List of Billboard number-one R&B songs of 1953

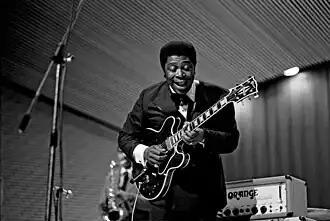
Singer B.B. King

In 1953, "Billboard" magazine published two charts specifically covering the top-performing songs in the United States in rhythm and blues and related African-American-oriented music genres: National Best Sellers and Most Played in Juke Boxes. The charts, based on sales in stores and plays in jukeboxes respectively, are considered part of the lineage of the magazine's multimetric R&B chart launched in 1958, which since 2005 has been published under the title Hot R&B/Hip Hop Songs.